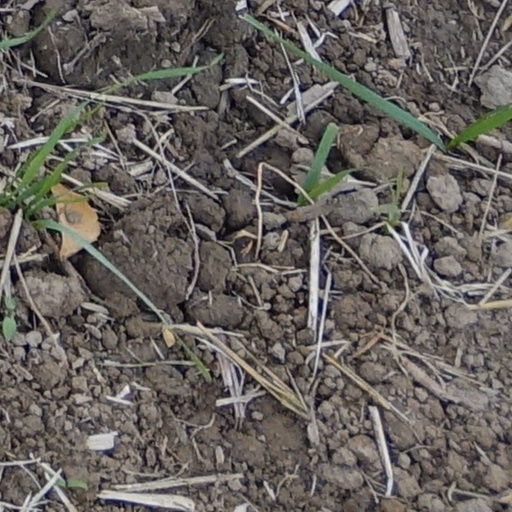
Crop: wheat